Answer in natural language. Considering the relative positions, where is dark brown office table with drawers with respect to Window? Choose between the following options: right or left
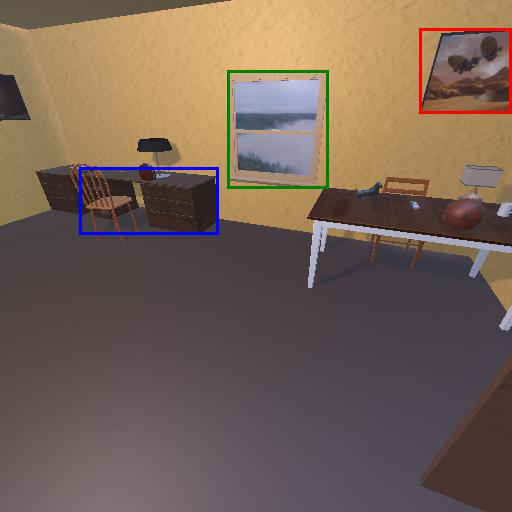
<answer>left</answer>